Pandit Raghunath Murmu Smriti Mahavidyalaya

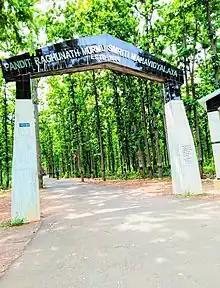
PRMS Main Entrance

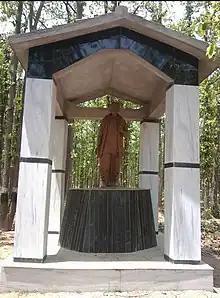
Statue Of Pandit Raghunath Murmu beside main entrance

The college is located at Baragari village near Pirolgari More (also known as P More; from Bankura Town) which is on the Bankura – Jhargram State Highway on the southwestern border of Bankura District.